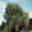
Label: willow_tree